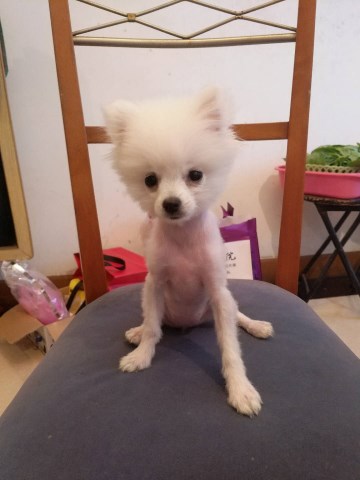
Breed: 1936-n000005-Pomeranian